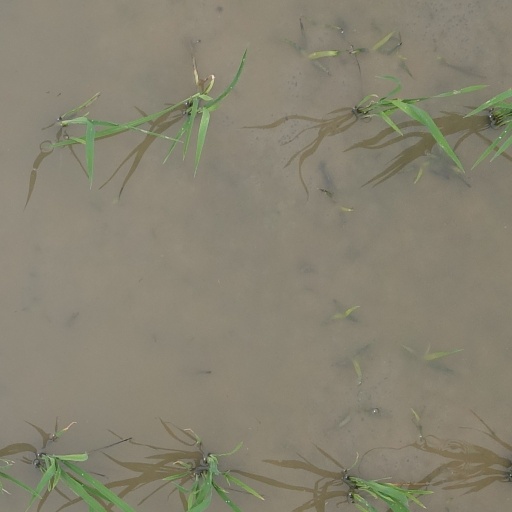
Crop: rice